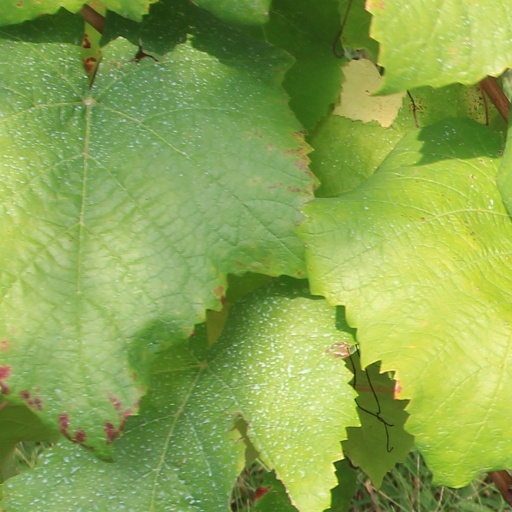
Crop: grape